Orleans Firebirds

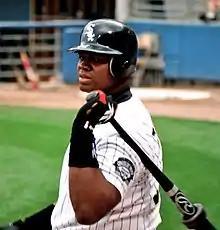
Slugger Frank Thomas (1988) was said to have hit the longest ball ever out of Eldredge Park. He made it to Cooperstown in 2014.

The Cardinals won their first league championship of the modern era in 1986. The team featured CCBL Hall of Fame slugger Gary Alexander, who hit .313 with 12 home runs, and ace hurlers and future major leaguers Jeff Conine and Mike Ignasiak. Led by manager John Castleberry, the Cards boasted the league's best record in the regular season, and met Chatham in the playoff semi-finals. In Game 1 at Eldredge Park, the Cardinals got a three-run clout from Bert Heffernan, and Ignasiak twirled a complete game to best the A's, 6–4. Game 2 at Veterans Field went to extra innings tied at 2–2. Chatham's ace, CCBL Hall of Famer Mark Petkovsek, dominated Cardinal hitters, allowing only two hits through ten frames. In the 11th, Petkovsek gave up a lead-off single to Alexander, and was left in the game to face Kevin Garner, who popped one just over the right field fence for the series-winning walk-off score.